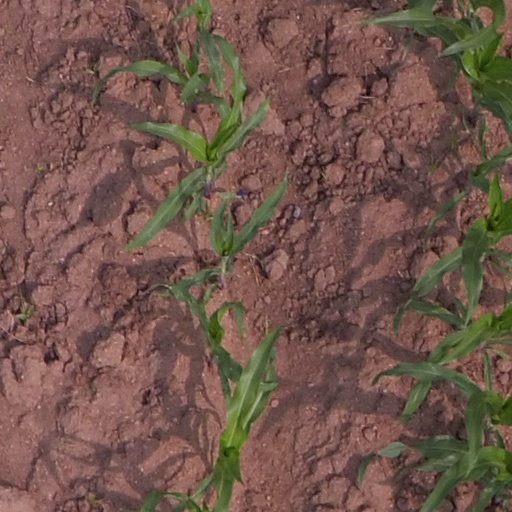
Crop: maize; corn